Curly Girl Method

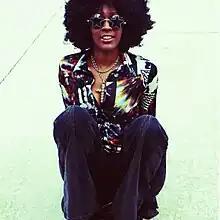
Woman with an afro

While variations of the method had been in use before then, in 2001, it was introduced to a wider audience by hairstylist Lorraine Massey, founder of the Devachan Salons. Lorraine had parted ways with DevaCurl few years ago and is now the owner and founder of Curly World products and Spiral XYZ Curl Salon in New York City. When "Curly Girl: The Handbook" was first published, straight hair was the prevailing style for women in the United States, the United Kingdom, and elsewhere, and many women felt pressured to straighten their hair with flat irons or chemical relaxers. Massey writes in her introduction about growing up in England, where she was ridiculed for having curly hair. When she moved to New York City, she had an eye-opening experience: "Jewish, Italian, Latino, and African-American people living around me had curly hair that looked like mine! I no longer looked or felt like an outsider."